Durango

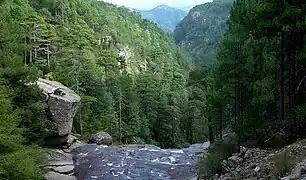
View toward the canyon at the nature reserve

Most of the state is mountainous and heavily forested, with the Sierra Madre Occidental covering around two-thirds of the state. Like much of northern Mexico, the state has worked to reforest the degraded forests of the Sierra Madre Occidental and Sierra Madre Oriental. Reforesting efforts have focused on replanting native tree species, versus those used for wood production. However, the tree density in many areas is still too low, especially on the eastern slopes of the Sierra Madre Occidental where tree poaching and clearing for agricultural activities is problematic.